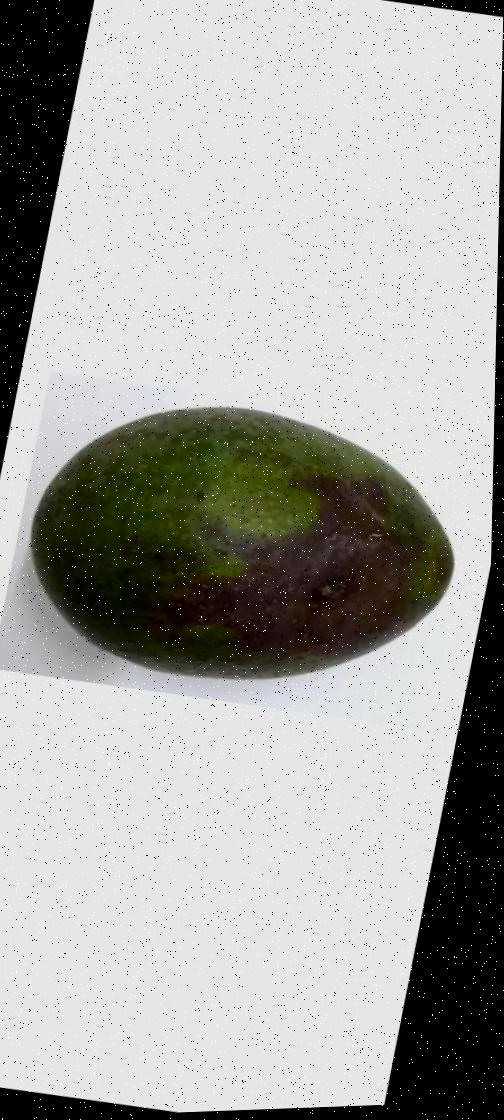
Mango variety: Ashshina Zhinuk